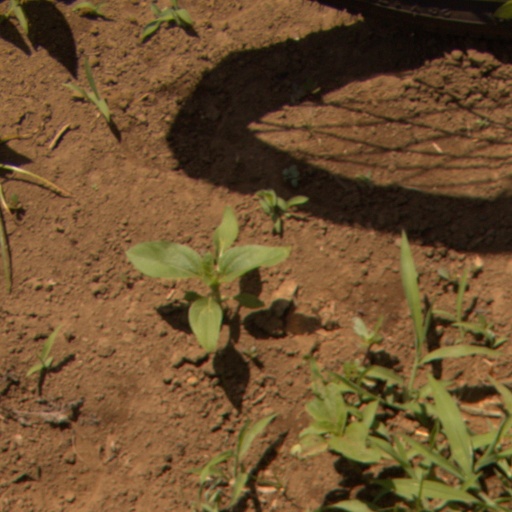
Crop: Jerusalem artichoke